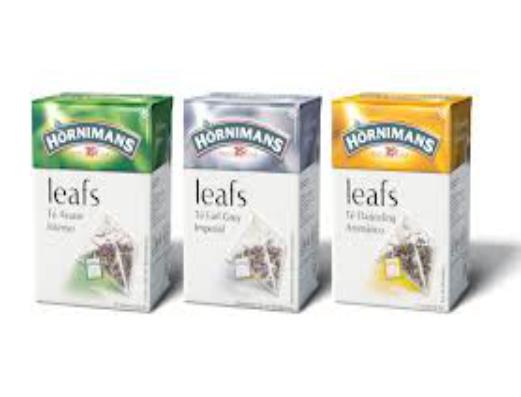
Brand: Horniman's
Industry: Food